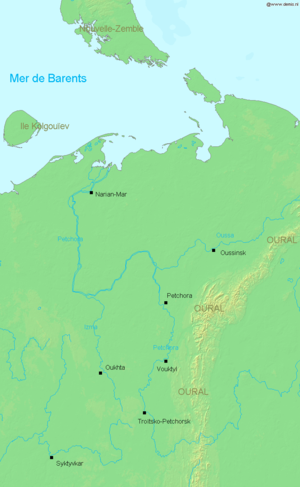
La rivière Ijma ou Izva est un cours d'eau de Russie et un affluent gauche de la Petchora.